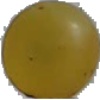
Label: Grape White 3